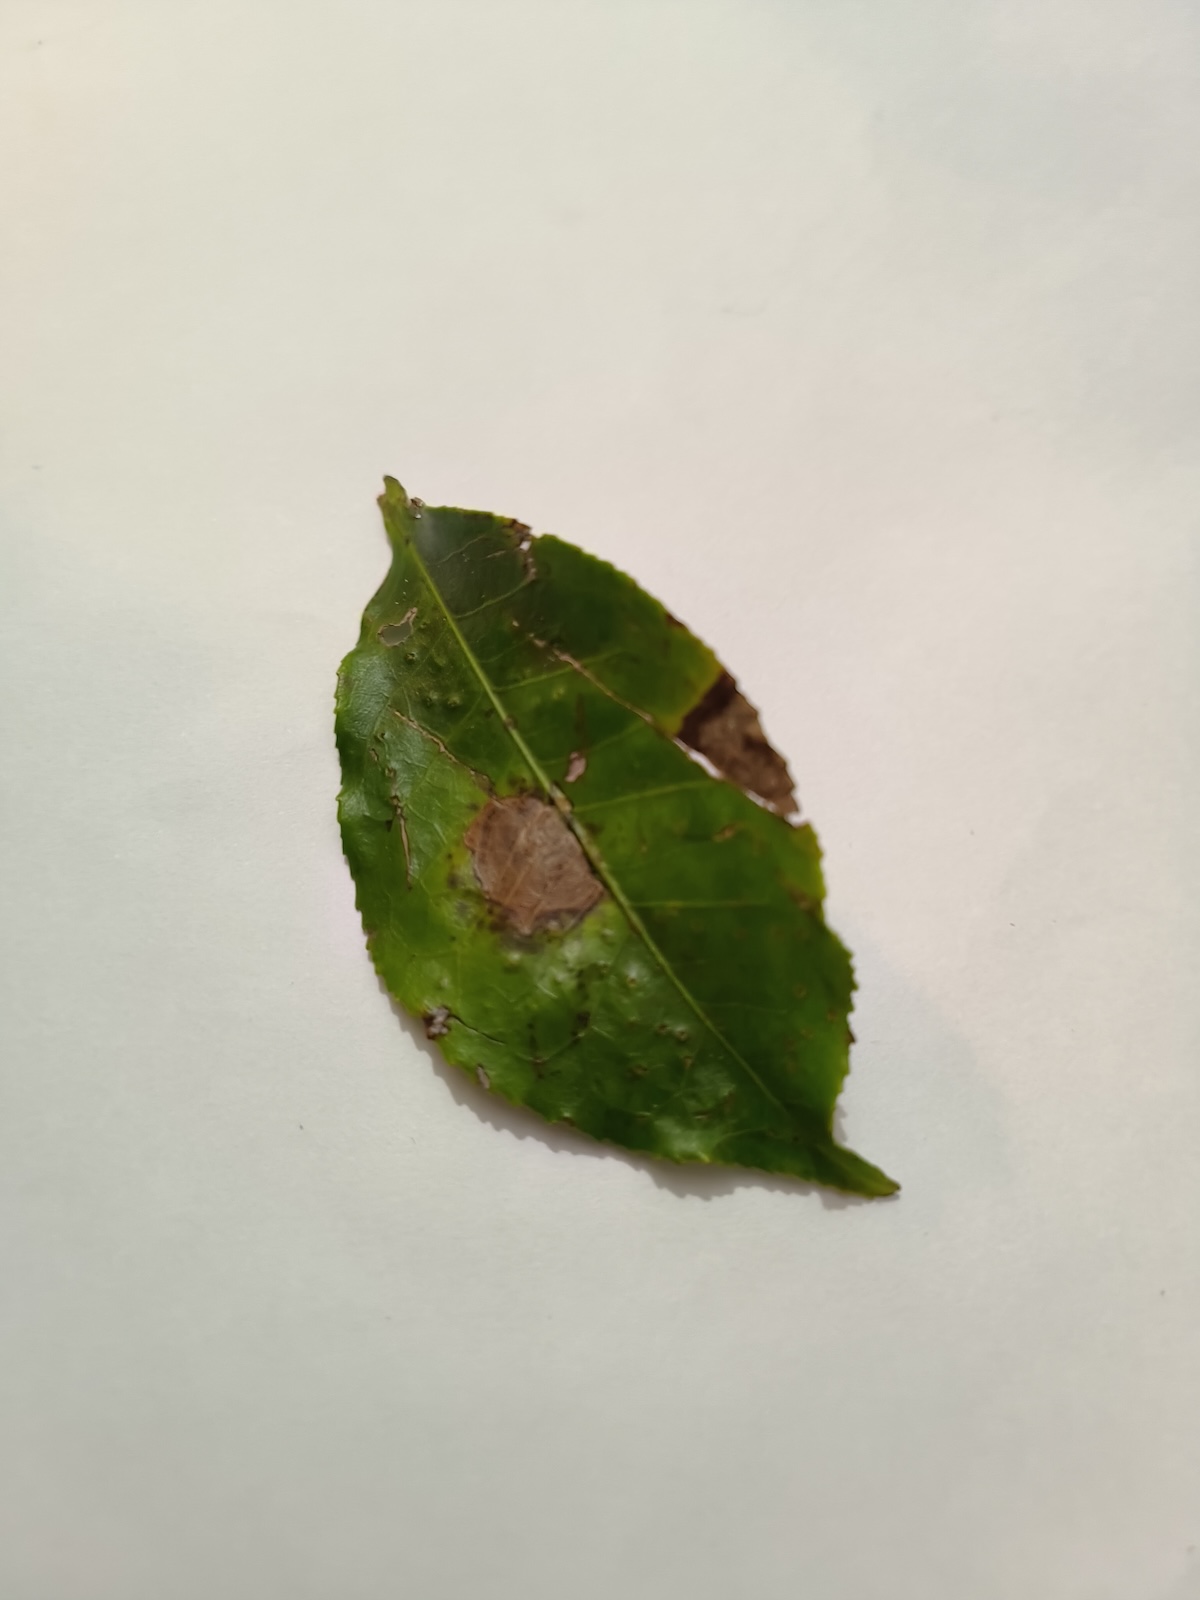
Label: Gray Blight